Chymopapain

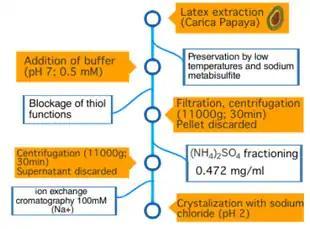
Chymopapain extraction and isolation

Some longitudinal incisions of 2mm of depth have to be made through the skin to proceed to the extraction of latex, which can be collected in solid form some minutes after the extraction. The proteases present in the latex of the fruit are inactive precursors that are activated once the papaya is wounded. In 0.3 ml of latex there are about 15 mg of chymopapain.